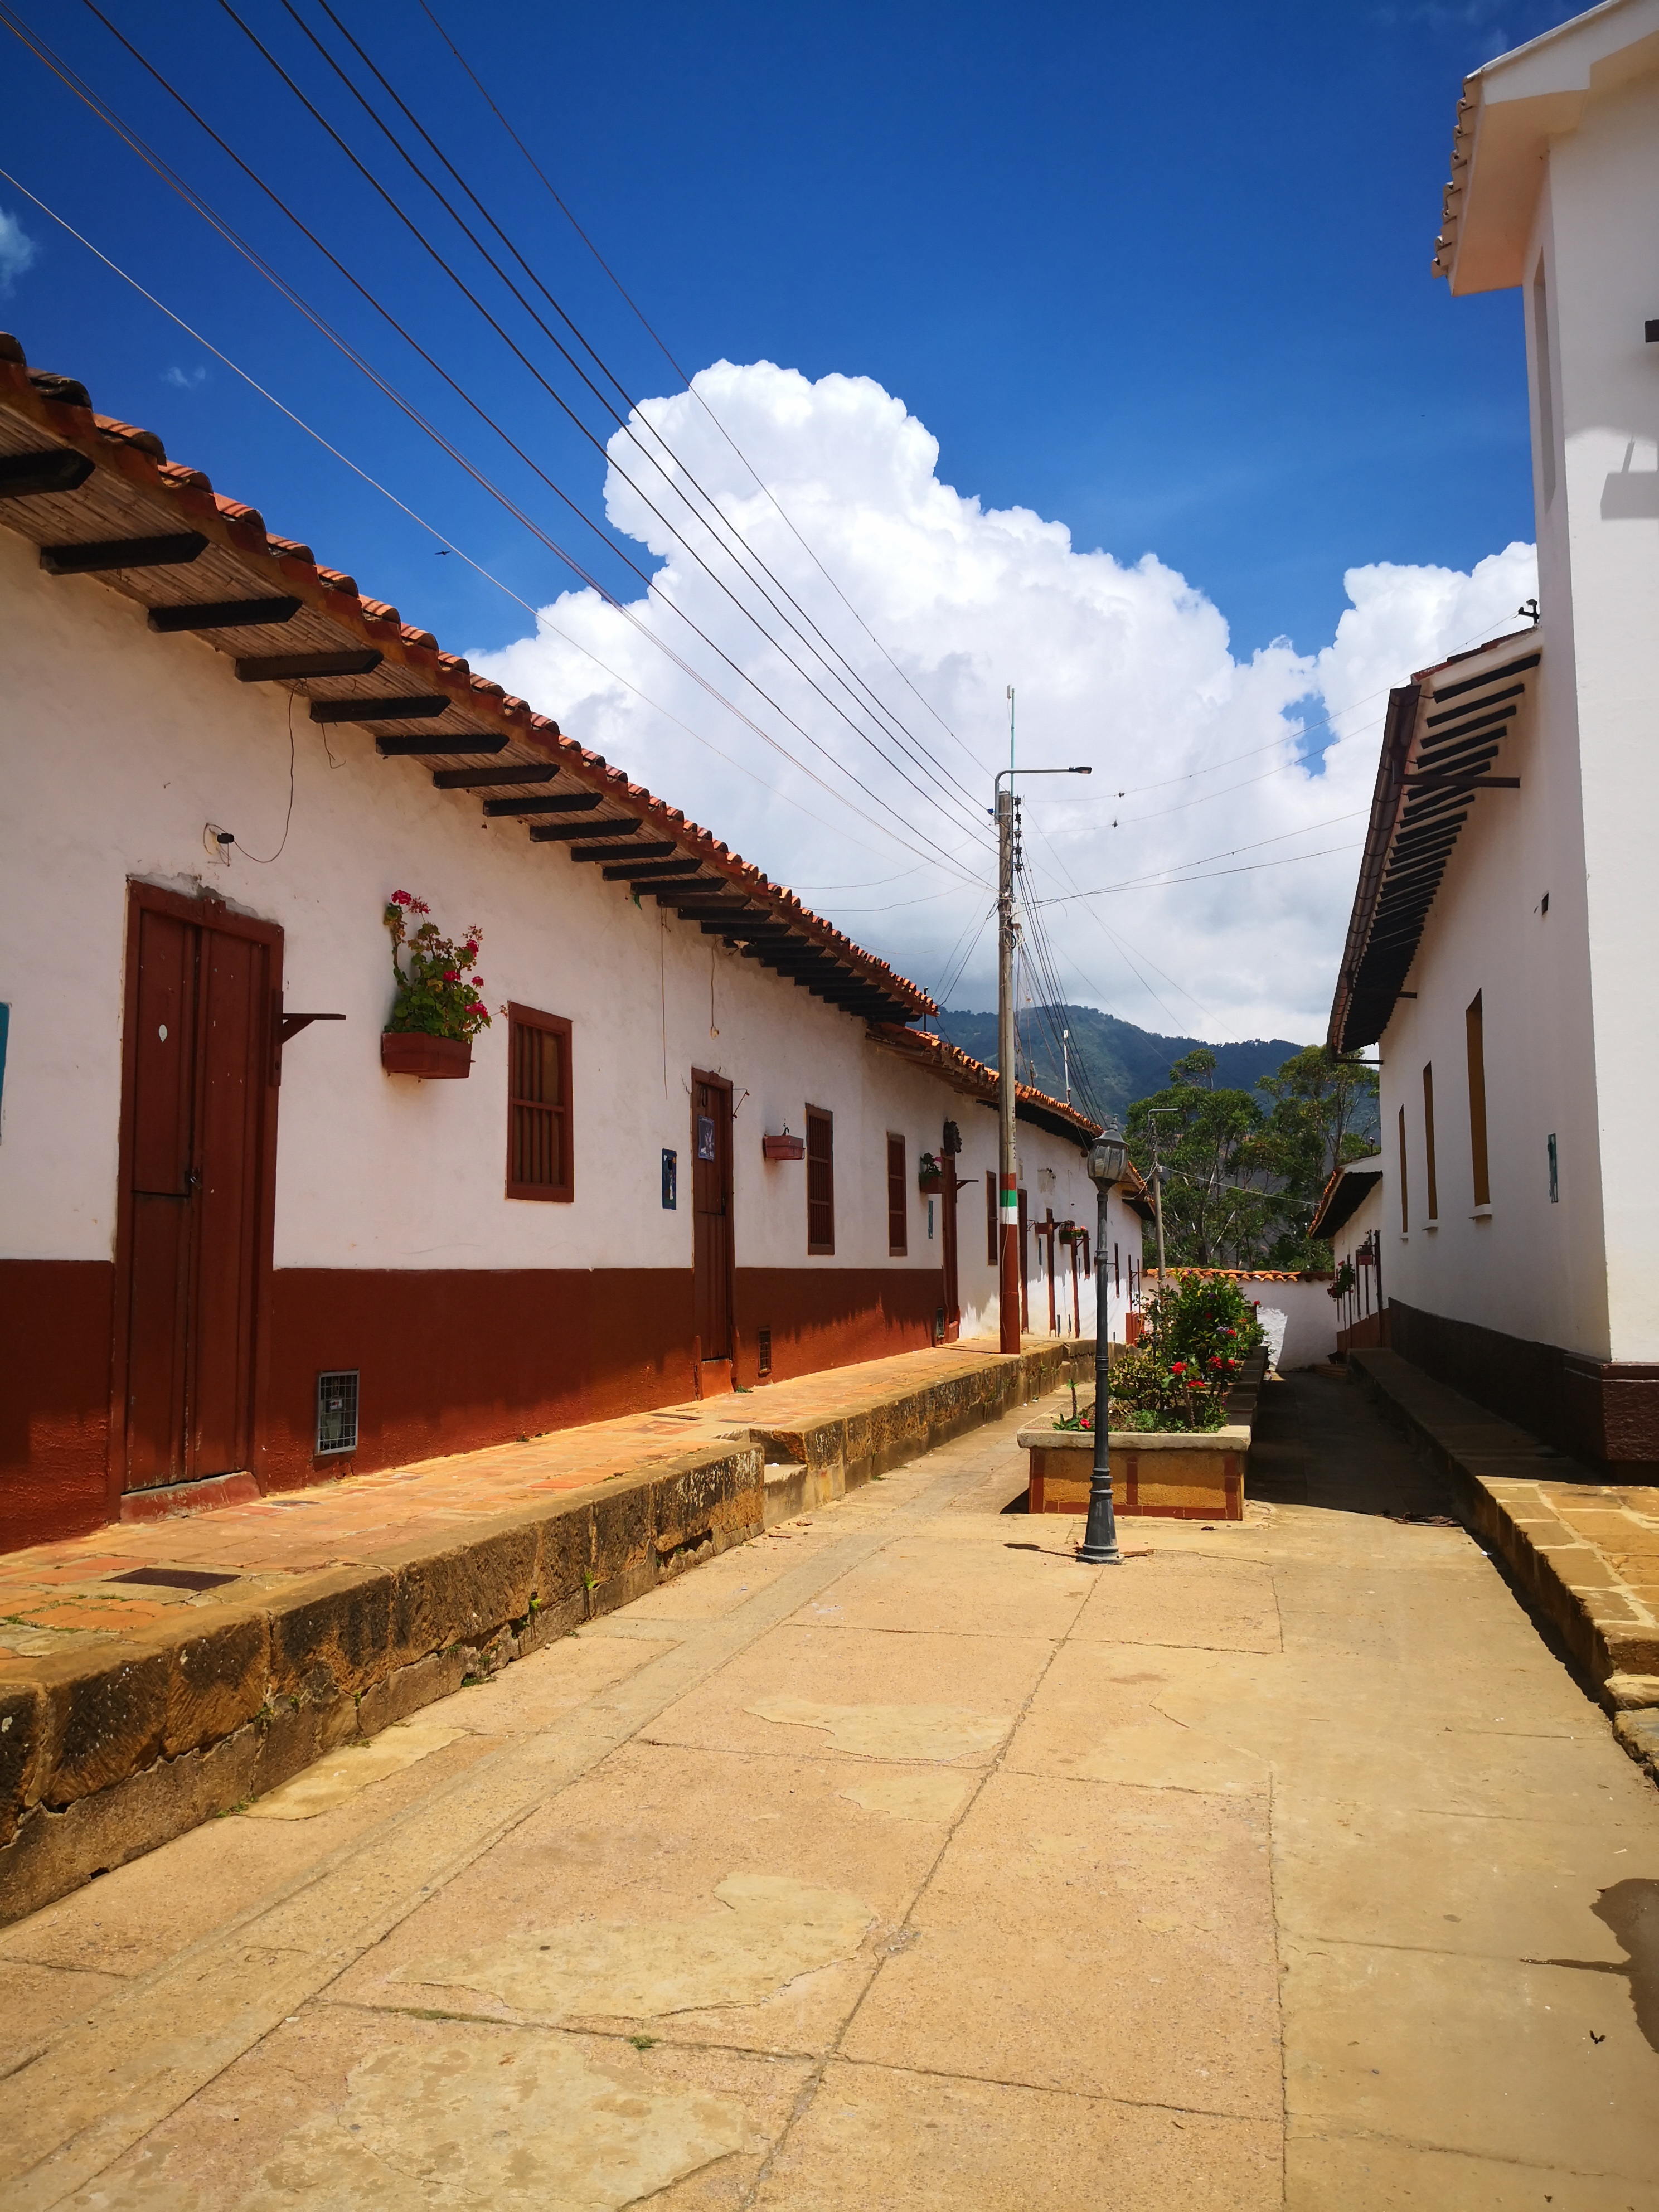
town, street, zapatoca, santander, colombia, villa, pedestrian, typical, property, neighbourhood, sky, residential area, building, house, road, real estate, home, infrastructure, architecture, cobblestone, village, road surface, hacienda, facade, city